Nursing in Australia

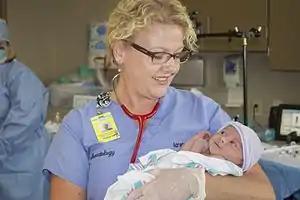
A Nurse Practitioner caring for a newborn

In December 2000 the first nurse practitioner was authorised to work in Australia. By 2015 there were approximately 700 practising throughout Australia. To become a nurse practitioner, application to the Nursing and Midwifery Board of Australia (NMBA) is required as a first step. The applicant is then required to provide affirmation of the following to be considered: The general requirement for registration as a nurse practitioner (and there are variations) include general registration as a nurse (or midwife), achievement of requisite hours of supervised experience in a leading practice, which is 3 years full-time within the space of the previous 6 years; and a master's degree from an approved provider.